Donetsk

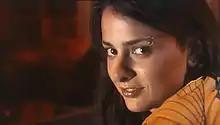
Siouzana Melikián, 2007

Donetsk, at the time "Yuzovka", was divided into two parts: north and south. In the southern part were the city's factories, railway stations, telegraph buildings, hospitals and schools. Not far from the factories was the "English colony" where the engineers and the management lived. After the construction of the residence of John Hughes and the various complexes for the foreign workers, the city's southern portion was constructed mainly in the English style.